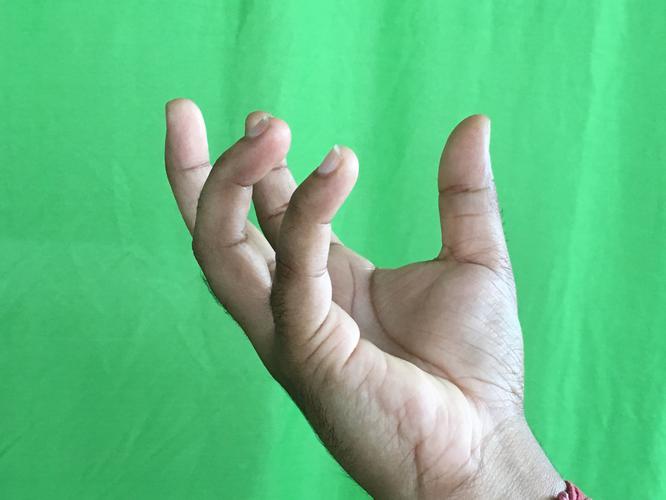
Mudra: Padmakosha
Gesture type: single_hand